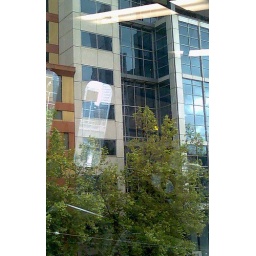
Forlorn yellow balloons stuck in a tall tree in the CBDee